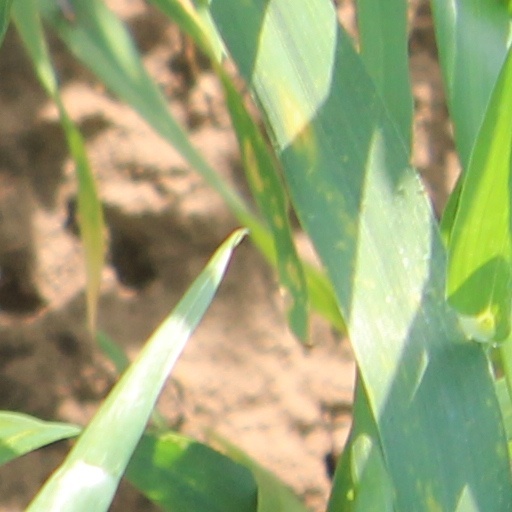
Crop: wheat